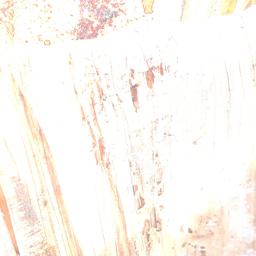
Label: BACTERIAL SOFT ROT